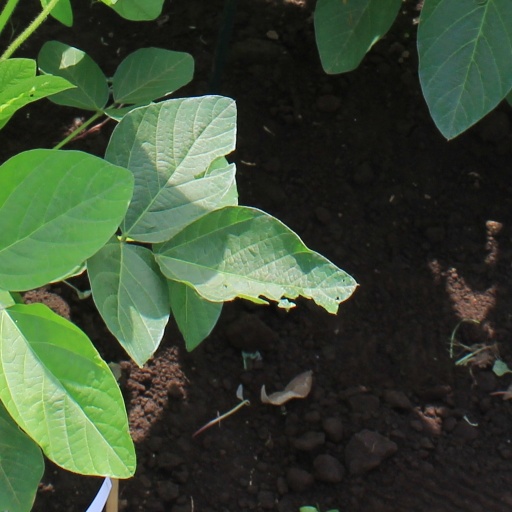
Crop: soybean